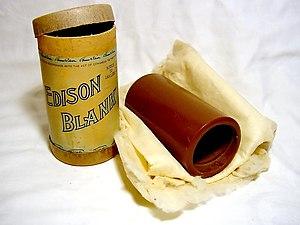
Le cylindre phonographique est l'ancêtre du disque.
Le phonographe est un appareil destiné d'abord à graver, puis à reproduire du son par un procédé purement mécanique.